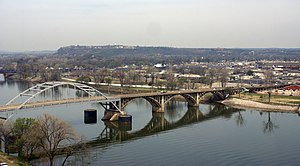
Arkansasfloden / Billeder
Arkansasfloden er en af de store bifloder til Mississippifloden. Arkansasfloden flyder i en generelt østlig og sydøstlig retning og gennemstrømmer de amerikanske delstater Colorado, Kansas, Oklahoma og Arkansas.